Kolsås Line

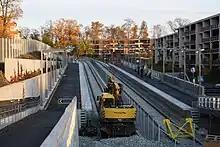
Upgrade of Åsjordet in 2008

Budgetary disagreements between local politicians in Oslo, Bærum and Akershus led to the closure of the Bekkestua to Kolsås leg on 1 July 2003. This allowed Oslo Sporveier to reduce the number of trains to eight, using three-car trains during rush-hour and twin units in off-peak hours. The move was little popular with the patrons and followed by protests. A political agreement was thereby struck, allowing services to Kolsås to resume from 20 November 2004. However, the line was in such poor shape that the speed was reduced several places. Only one extra train was added to the line, giving poorer regularity.